Adjarians

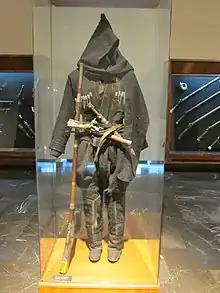
Historical Adjarian men's clothing and weapons.

Adjarians, like other ethnographic groups of Georgians, have historically followed Christianity. However, in the course of the 200 years of Ottoman rule, which pursued discriminatory policies against Christians, Adjarians gradually converted to Islam. The nobility converted first. Adjarians were fully Islamized by the end of the eighteenth century.